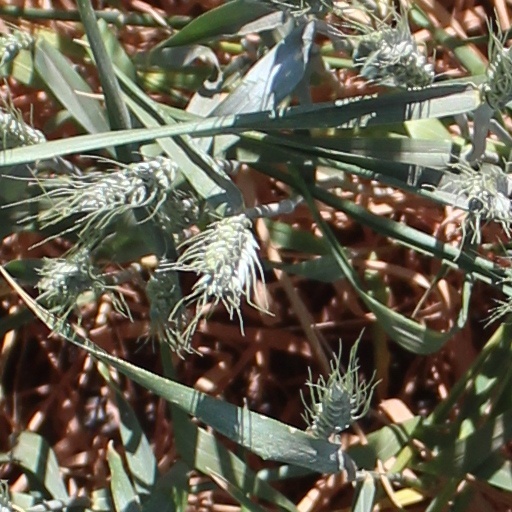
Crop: wheat